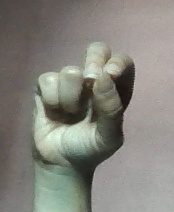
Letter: gaaf